2009 German federal election

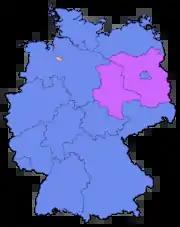
Party list election results by state: blue denotes states where CDU/CSU had the plurality of votes; purple denotes states where Die Linke had the plurality of votes; and pink denotes states where the SPD had the plurality of votes

The Christian Democratic Union (CDU), the Christian Social Union of Bavaria (CSU), and the Free Democratic Party (FDP) were able to form a centre-right government, with Angela Merkel of the CDU continuing as the chancellor and the leader of the FDP, Guido Westerwelle, becoming foreign minister and vice-chancellor.